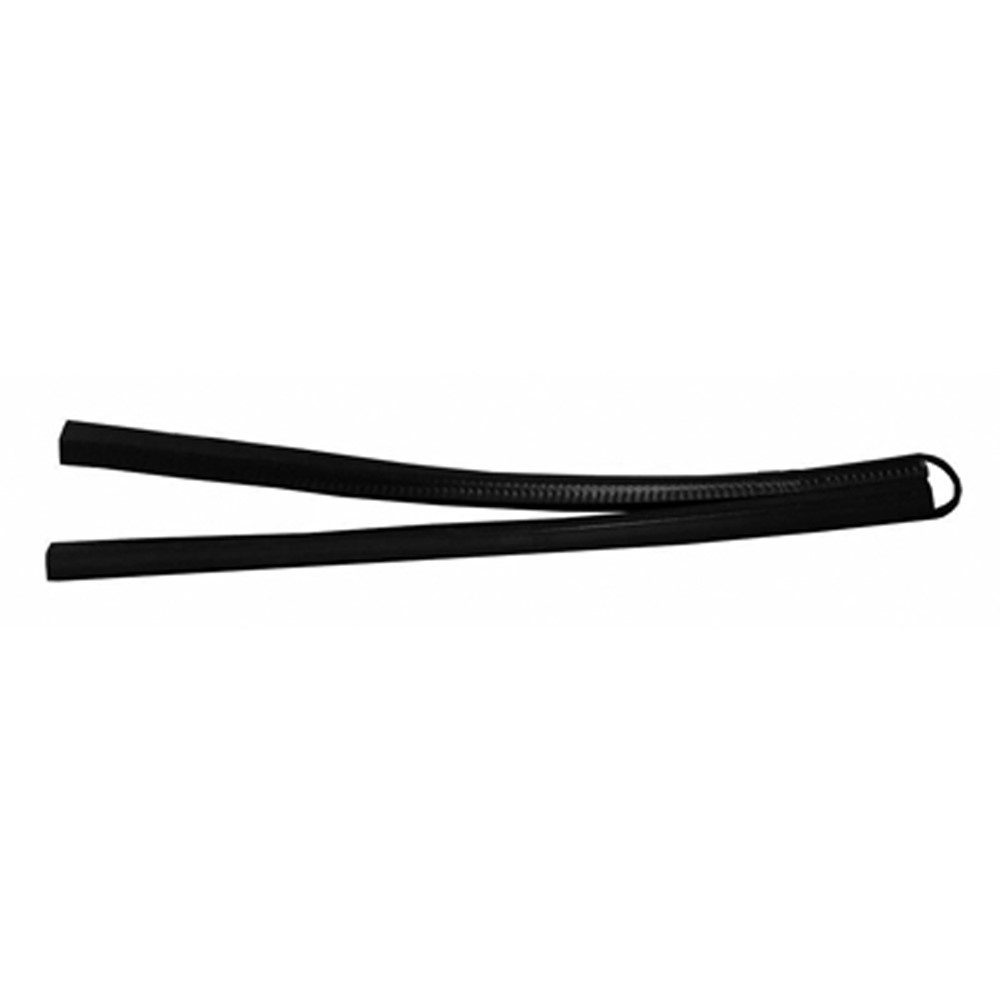
Factory Style Replacement Front Headliner Molding for 1968-1972 Chevrolet Nova
FRONT HEADLINER MOLDING BLACK Fits 1968-1972 Chevrolet Nova
Brand: KE-L
Category: Vehicles & Parts > Vehicle Parts & Accessories > Motor Vehicle Parts > Motor Vehicle Carpet & Upholstery > Headliners